Eno River State Park

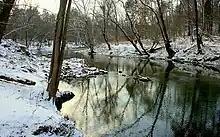
View from Laurel Bluffs trail

This trail starts at an intersection with the Pump Station Trail and goes east to Guess Road. It is long and generally stays close to the river except for short sections where cliffs and bluffs force it up and around on ridges. The trail passes the chimney and foundation of an old hunting lodge, the mostly-intact Guess Mill Dam, enters the millrace and comes out at the chimney at the Guess Mill site. Future plans are for Laurel Bluffs Trail to extend west to Cabelands Trail and to connect with West Point on the Eno city park trails. This connection will be a component of the Mountains-to-Sea Trail.